Lives of Girls and Women

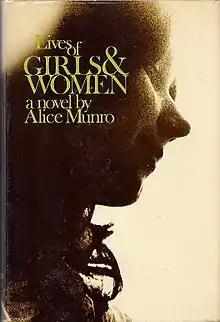

Lives of Girls and Women is a novel by Nobel Prize–winning Canadian author Alice Munro, published by McGraw-Hill Ryerson in 1971. Although described and marketed as a novel, in form it resembles a collection of interlinked short stories, with discrete chapters narrated by the main character, Del Jordan.